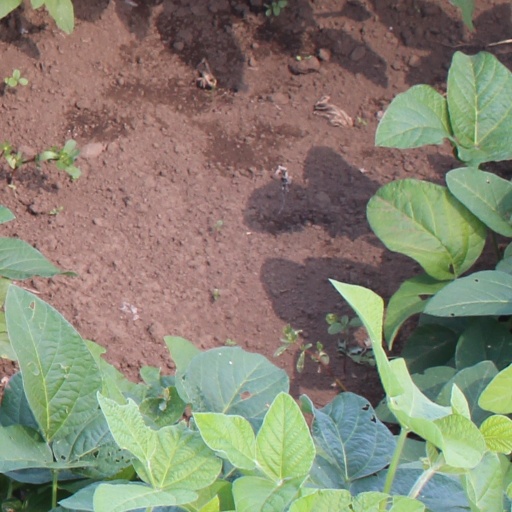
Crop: soybean